Revenge of the Flame

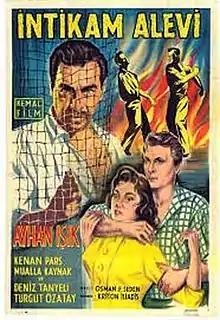
Film poster

Revenge of the Flame is a 1956 Turkish drama film directed by Osman F. Seden. The stars of the film are Ayhan Işık, Mualla Kaynak, Kenan Pars, Deniz Tanyeli, Turgut Özatay, Nubar Terziyan, and Temel Karamahmut.